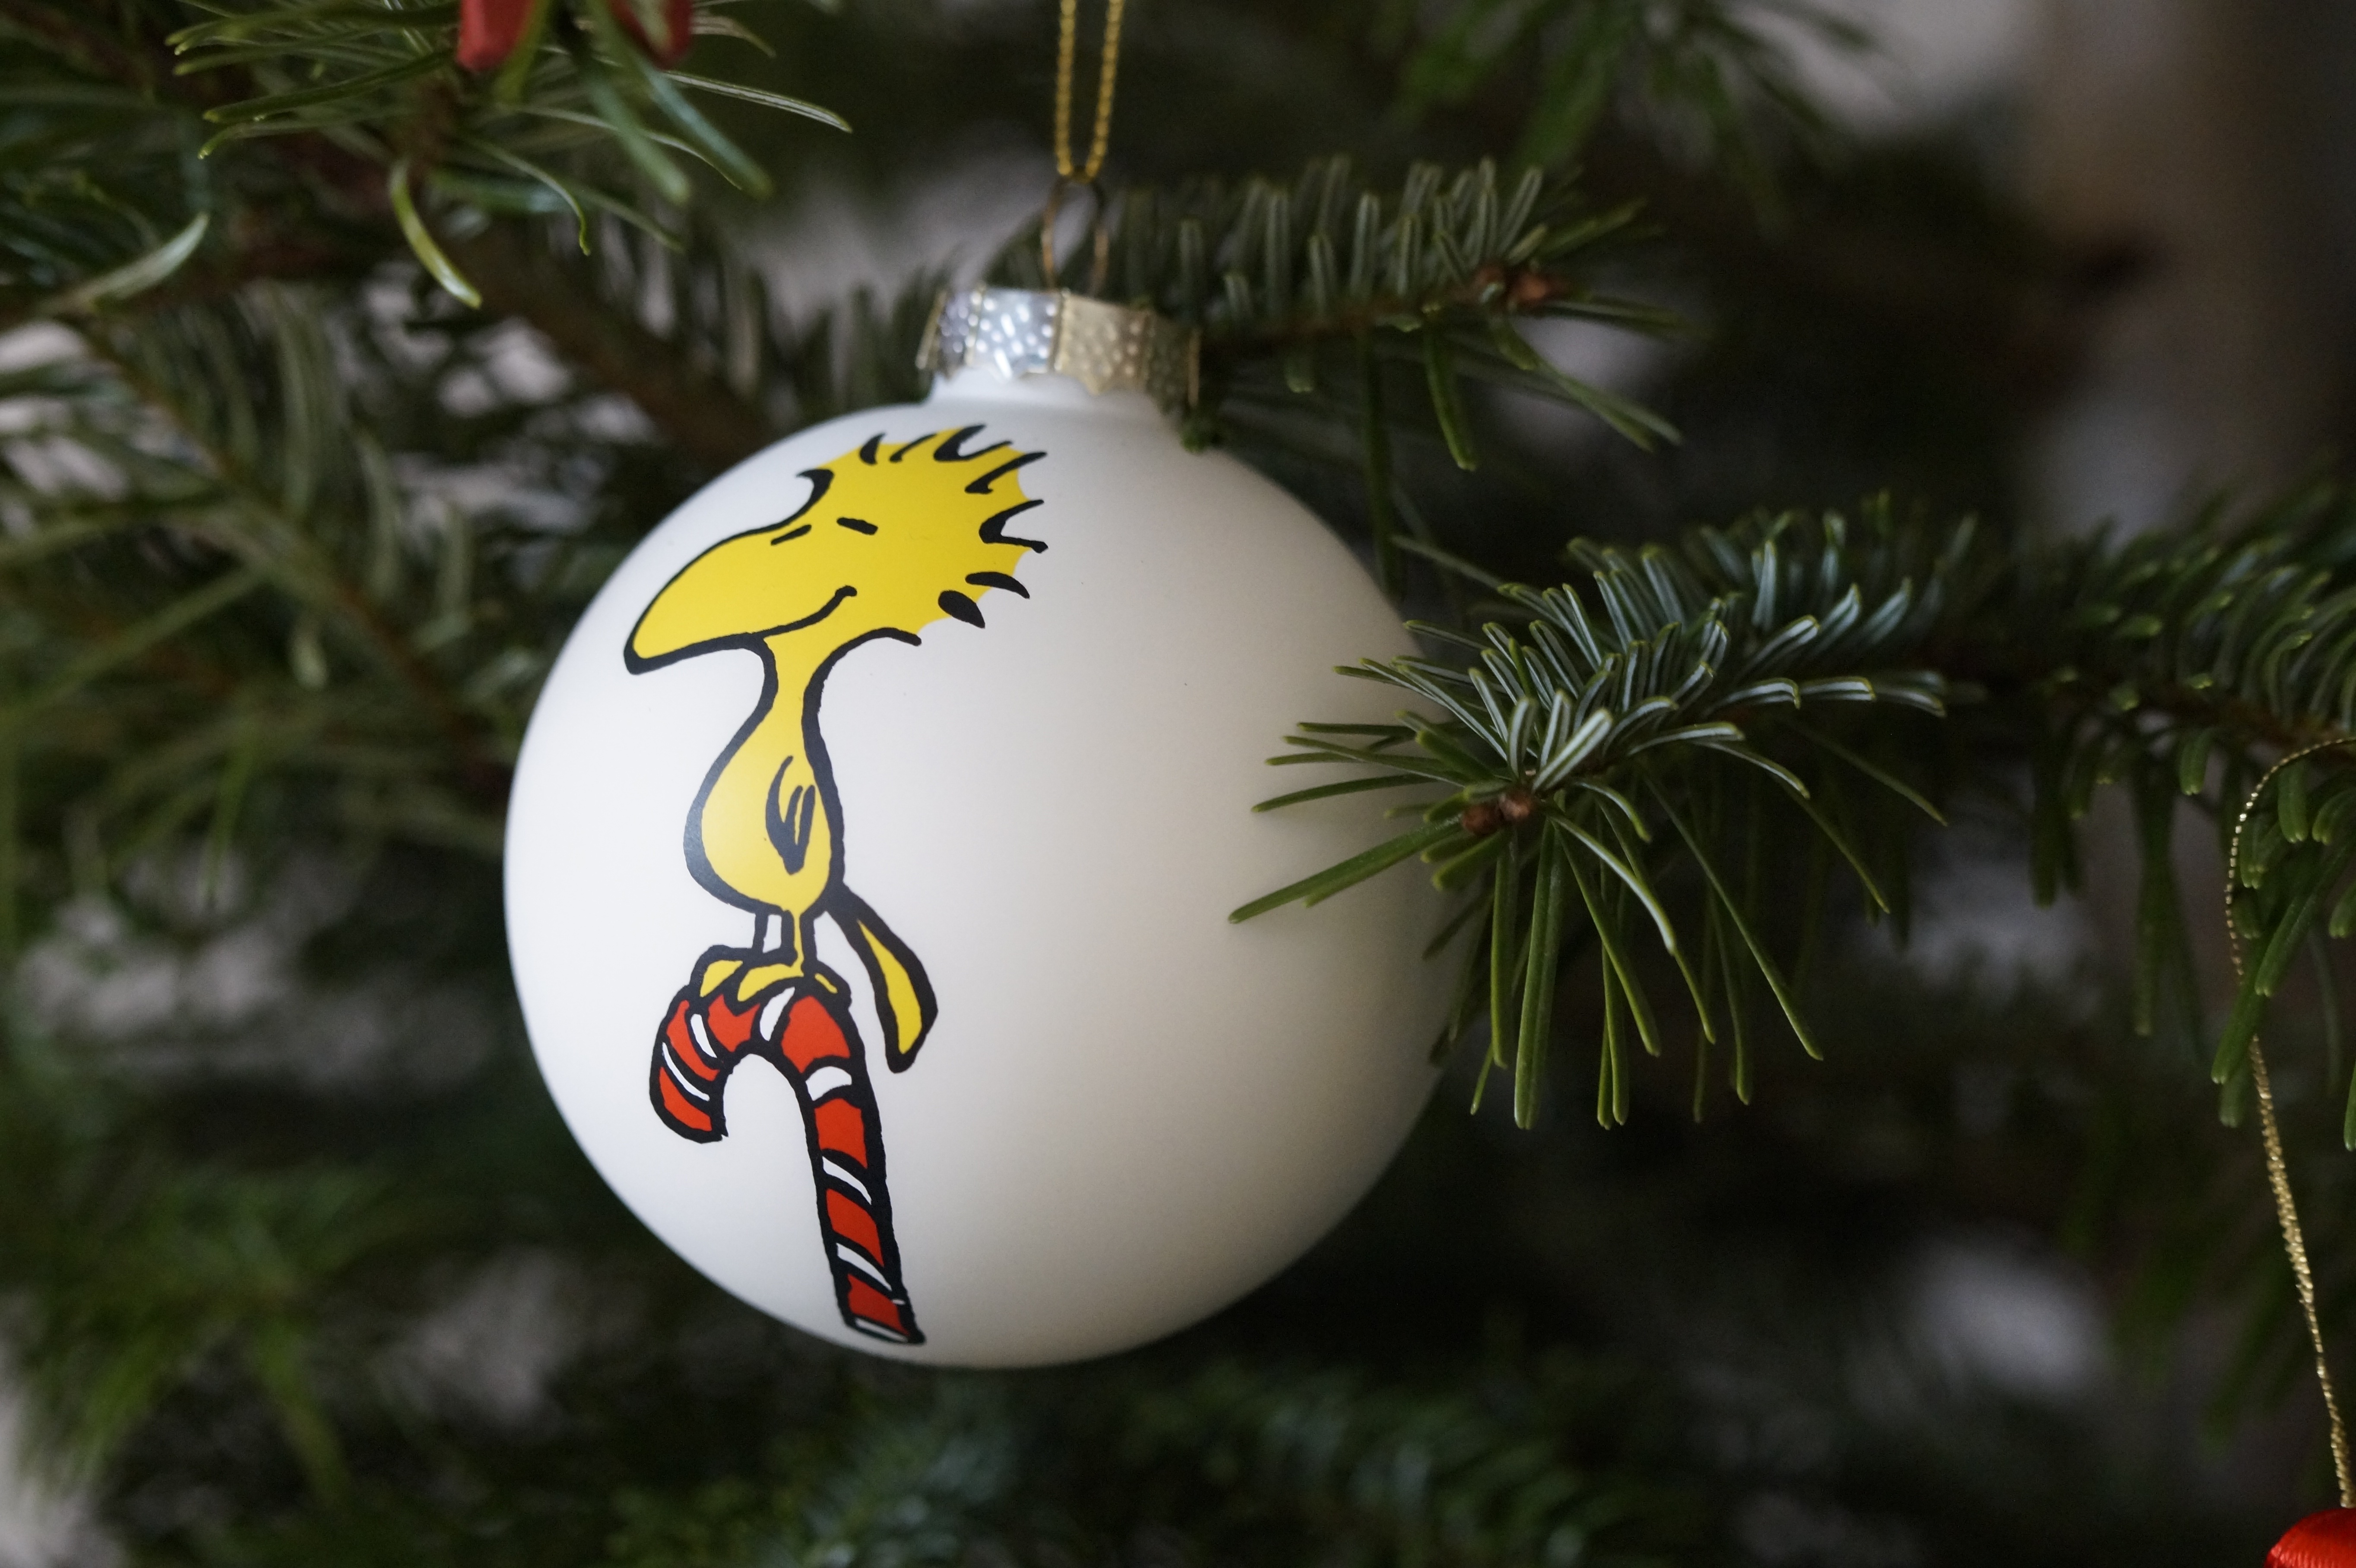
tree, branch, winter, bird, flower, decoration, red, holiday, child, christmas, fir, christmas tree, christmas ornament, advent, christmas decoration, christmas time, children, fun, holidays, funny, december, peanuts, christmas motif, snoopy, christmas eve, christmas decorations, christmas card, weihnachtsbaumschmuck, christmas ornaments, tree decorations, christmas greeting, woodstock